Dagger

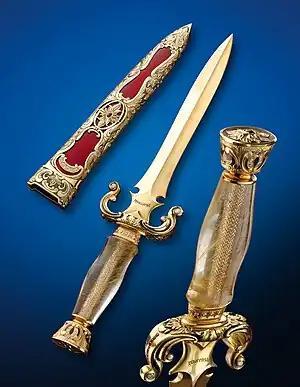
Buster Warenski dagger

Daggers are a popular form of what is known as the "art knife", due in part to the symmetry of the blade. One of the knives required of an American Bladesmith Society Mastersmith is the construction of an "art knife" or a "European style" dagger.